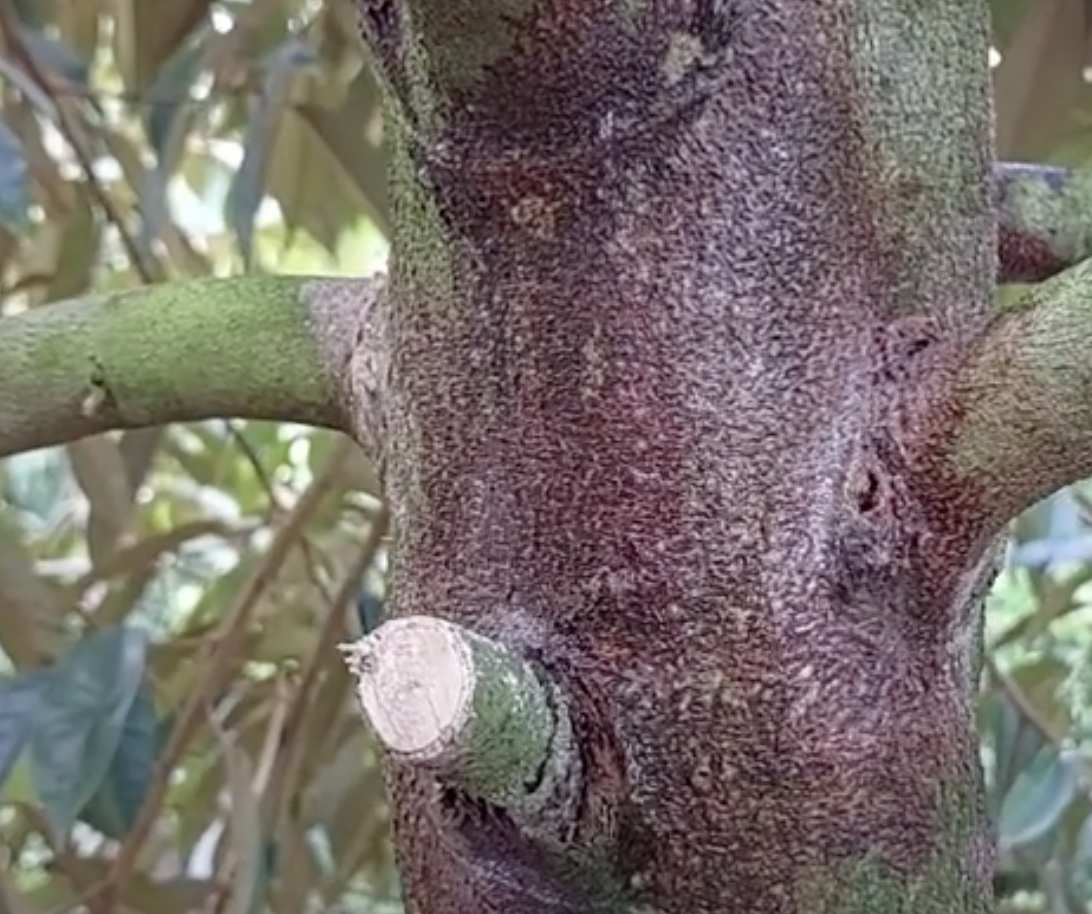
Label: stem_cracking_ gummosis